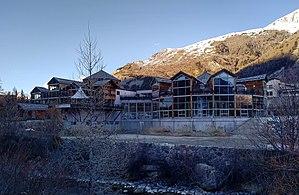
Au pied des montagnes, l'établissement Les Grands Bains dans le village Le Monêtier-les-Bains (2017).
Le Monêtier-les-Bains, en occitan Monestièr, est une commune française située dans le département des Hautes-Alpes en région Provence-Alpes-Côte d'Azur.